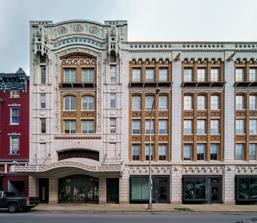
Building: Proctor's Theater (Troy, New York)
Country: United States of America
Year built: 1914
United States historic place Proctor's Theater U.S. National Register of Historic Places U.S. Historic district Contributing property Front (west) elevation, 2021 Show map of New York Show map of the United States Location Troy , NY Coordinates 42°43′50″N 73°41′20″W / 42.73056°N 73.68889°W / 42.73056; -73.68889 Built 1914 Architect Arland W. Johnson Part of Central Troy Historic District ( ID86001527 ) MPS Movie Palaces of the Tri-Cities TR NRHP reference No. 79001623 Added to NRHP 1979 Proctor's Theater is located on Fourth Street (northbound US 4 ) in Troy , New York, United States. It was listed on the National Register of Historic Places in 1979, and is a contributing property to the Central Troy Historic District , added to the Register in 1986. It was built in 1914 for vaudeville performances by Capital District entrepreneur Frederick Freeman Proctor , who also built another theater with his name in nearby Schenectady . Its double- balcony auditorium made it easily adaptable for showing motion pictures when that entertainment came into fashion soon after it opened. The building is credited to architect Arland W. Johnson . In the late 1970s it closed. Since then it has been through several owners, including Rensselaer Polytechnic Institute (RPI), which have had various plans, including renovating it into office space or reusing it as a theater. In 2014, it was announced that Columbia Development would be renovating the building for the Rensselaer County Chamber of Commerce. As of September 2018, the building has been repurposed into a modern office space behind the preserved façade. Current tenants include the Rensselaer County Chamber of Commerce, Rensselaer Polytechnic Institute and Christopher Brian Salon. Building The theater is part of a row of buildings along the east side of Fourth Street. It is five stories high, with a highly decorative front facade of brick and marble covered in glazed terra-cotta . On the ground level, rusticated columns rise up to lion's heads. Five engaged marble columns frame the upper floors, rising to gargoyle -like figures, and two towers rise above the roofline at either end of the facade. The one above the main entry features a variety of terra cotta details: colonettes, dentils, escutcheons , and paretae [ check spelling ] . The interior has suffered from years of neglect, but its basic plan remains. The tiled lobby with arched ceilings and paneled walls, leads via staircases to the two balconies, and into a foyer to the orchestra floor. Gold leaf adorned (or originally did) the arches in that section. The proscenium features a David Lithgow painting of Lafayette 's visit to Troy in 1824. All these fixtures remain unchanged from the theater's original construction. History Proctor, who had already built and operated several successful vaudeville theaters in Albany and New York City hired Arlard Johnson to design the theater, hoping to make it his grandest project since he had entered the business nearly three decades before. It cost $325,000 to construct, and when it opened in 1914 it became the largest theater in the state and was praised as "a structure ranking foremost in American theatrical circles." From their inception, he had realized the potential of motion pictures and had begun adapting his theaters to the new medium. The Troy Proctor's classically inspired double-balcony form lent itself well to the movies because it put the audience close to the stage no matter where they were in the theater. It had not been designed to accommodate a projector and screen , but by the 1920s a booth had been added. During that era, its productions, like many other theaters of the time, included both live and filmed entertainment. In the 1930s, with the advent of the sound era making the live act superfluous, the central chandelier was removed along with some other renovations, including removing the paintings from the lobby and painting over the gold leaf in the orchestra. After Proctor's death in 1929, the theater continued to operate as a popular downtown destination. After the mid-20th century, it began to lose business due to television and suburbanization . In 1977, it finally closed, its last show seen by a crowd of around 170 people. The final show was The Longest Yard starring Burt Reynolds. A year later the city acquired the property when it foreclosed on the then-owners. It is the only remaining movie palace in Troy, albeit unused for that purpose ever since then. Relationship with Rensselaer Polytechnic Institute RPI students frequented Proctor's Theater for movie screenings, live performances, and vaudeville acts during its run as a performance hall. Ads featuring performances at Proctor's Theater were featured in the RPI Student Newspaper, The Polytechnic , until Proctor's Theater closed in 1977. In the early 1900s, RPI students performed vaudeville and musical acts at Proctor's Theater. The “RPI Nights” act originated in 1915 under the direction of C. F. Matthews, referred to as "Matty" by his peers at RPI. Matthews graduated from RPI in 1916, and the weekly RPI Nights performances also ended. In March 1922, a group of RPI students re-established the RPI Nights as a weekly act at Proctor's Theater. After a successful opening night, as described in The Polytechnic , the “Campus Five” was established. The group featured five RPI students and was led by Mark Albert “Pete” Gerwig. Their repertoire included musical performances on the banjo, saxophone, violin, and included clog dancing, folk singing, jazz, and more. While the Campus Five had its origins at Proctor's Theater, the group performed at a range of RPI-hosted events, including dances, events, and dinners for various organizations on and off campus. The RPI Nights performances were very well attended by the public. At one point, The Polytechnic stated "Tute nights are a great success. The size of the audience that attended the first performance was the largest ever assembled in the history of Proctor’s; according to the Manager Emde. " After “Pete” Gerwig and the RPI Five graduated from RPI, it is unclear whether Rensselaer students continued to perform at Proctor's Theater as the Campus Five. In later years, RPI hosted events and acts at Proctor's Theater. In the 1970s, the Rensselaer Concert Board hosted several musical and entertainment acts for the RPI community. In October 1975, the Rensselaer Concert Board presented in concert folk-rock groups Poco and McKendree Spring at Proctors. This event was organized by RPI's Union Programs and Activities Committee (UPAC). UPAC also hosted the comedy radio show National Lampoon Radio Hour in 1975 at Proctor's Theater. RPI purchased Proctor's Theater in 2004. Redevelopment proposal The facade in 2008. Note the theater marquee. In the early 2000s, RPI acquired the building and hoped to partially use it as office space and keep the theater. They eventually brought in a developer who proposed to use a state grant to gut the building's interior and replace the auditorium with office space, while keeping the facade. Residents organized a group and online petition in opposition to this, pointing to how successful the restoration of the Schenectady Proctor's had been for that city. The building was structurally sound, and could easily be restored to its original purpose. Proponents of the plan responded that the theater had not been successfully redeveloped in the years since it had closed and it was time to try something else to revitalize a block of downtown Troy that remained dilapidated. They noted that the Schenectady Proctor's still lost money and that the project would create jobs the city needed in a slow economy. Restore NY grant As of March, 2011, the theatre is expected to receive $3.3 million from a "Restore NY" grant. The money would be used by Columbia Development to rehabilitate the theatre building and two adjacent office buildings, including the Chasan Building, which is also owned by RPI. In October 2011 it was announced that, in a $14.4 million public-private project including a $3.3 million Restore New York grant, Columbia Development Companies would acquire Proctor's Theater and launch a restoration. See also National Register of Historic Places listings in Rensselaer County, New York Notes and references